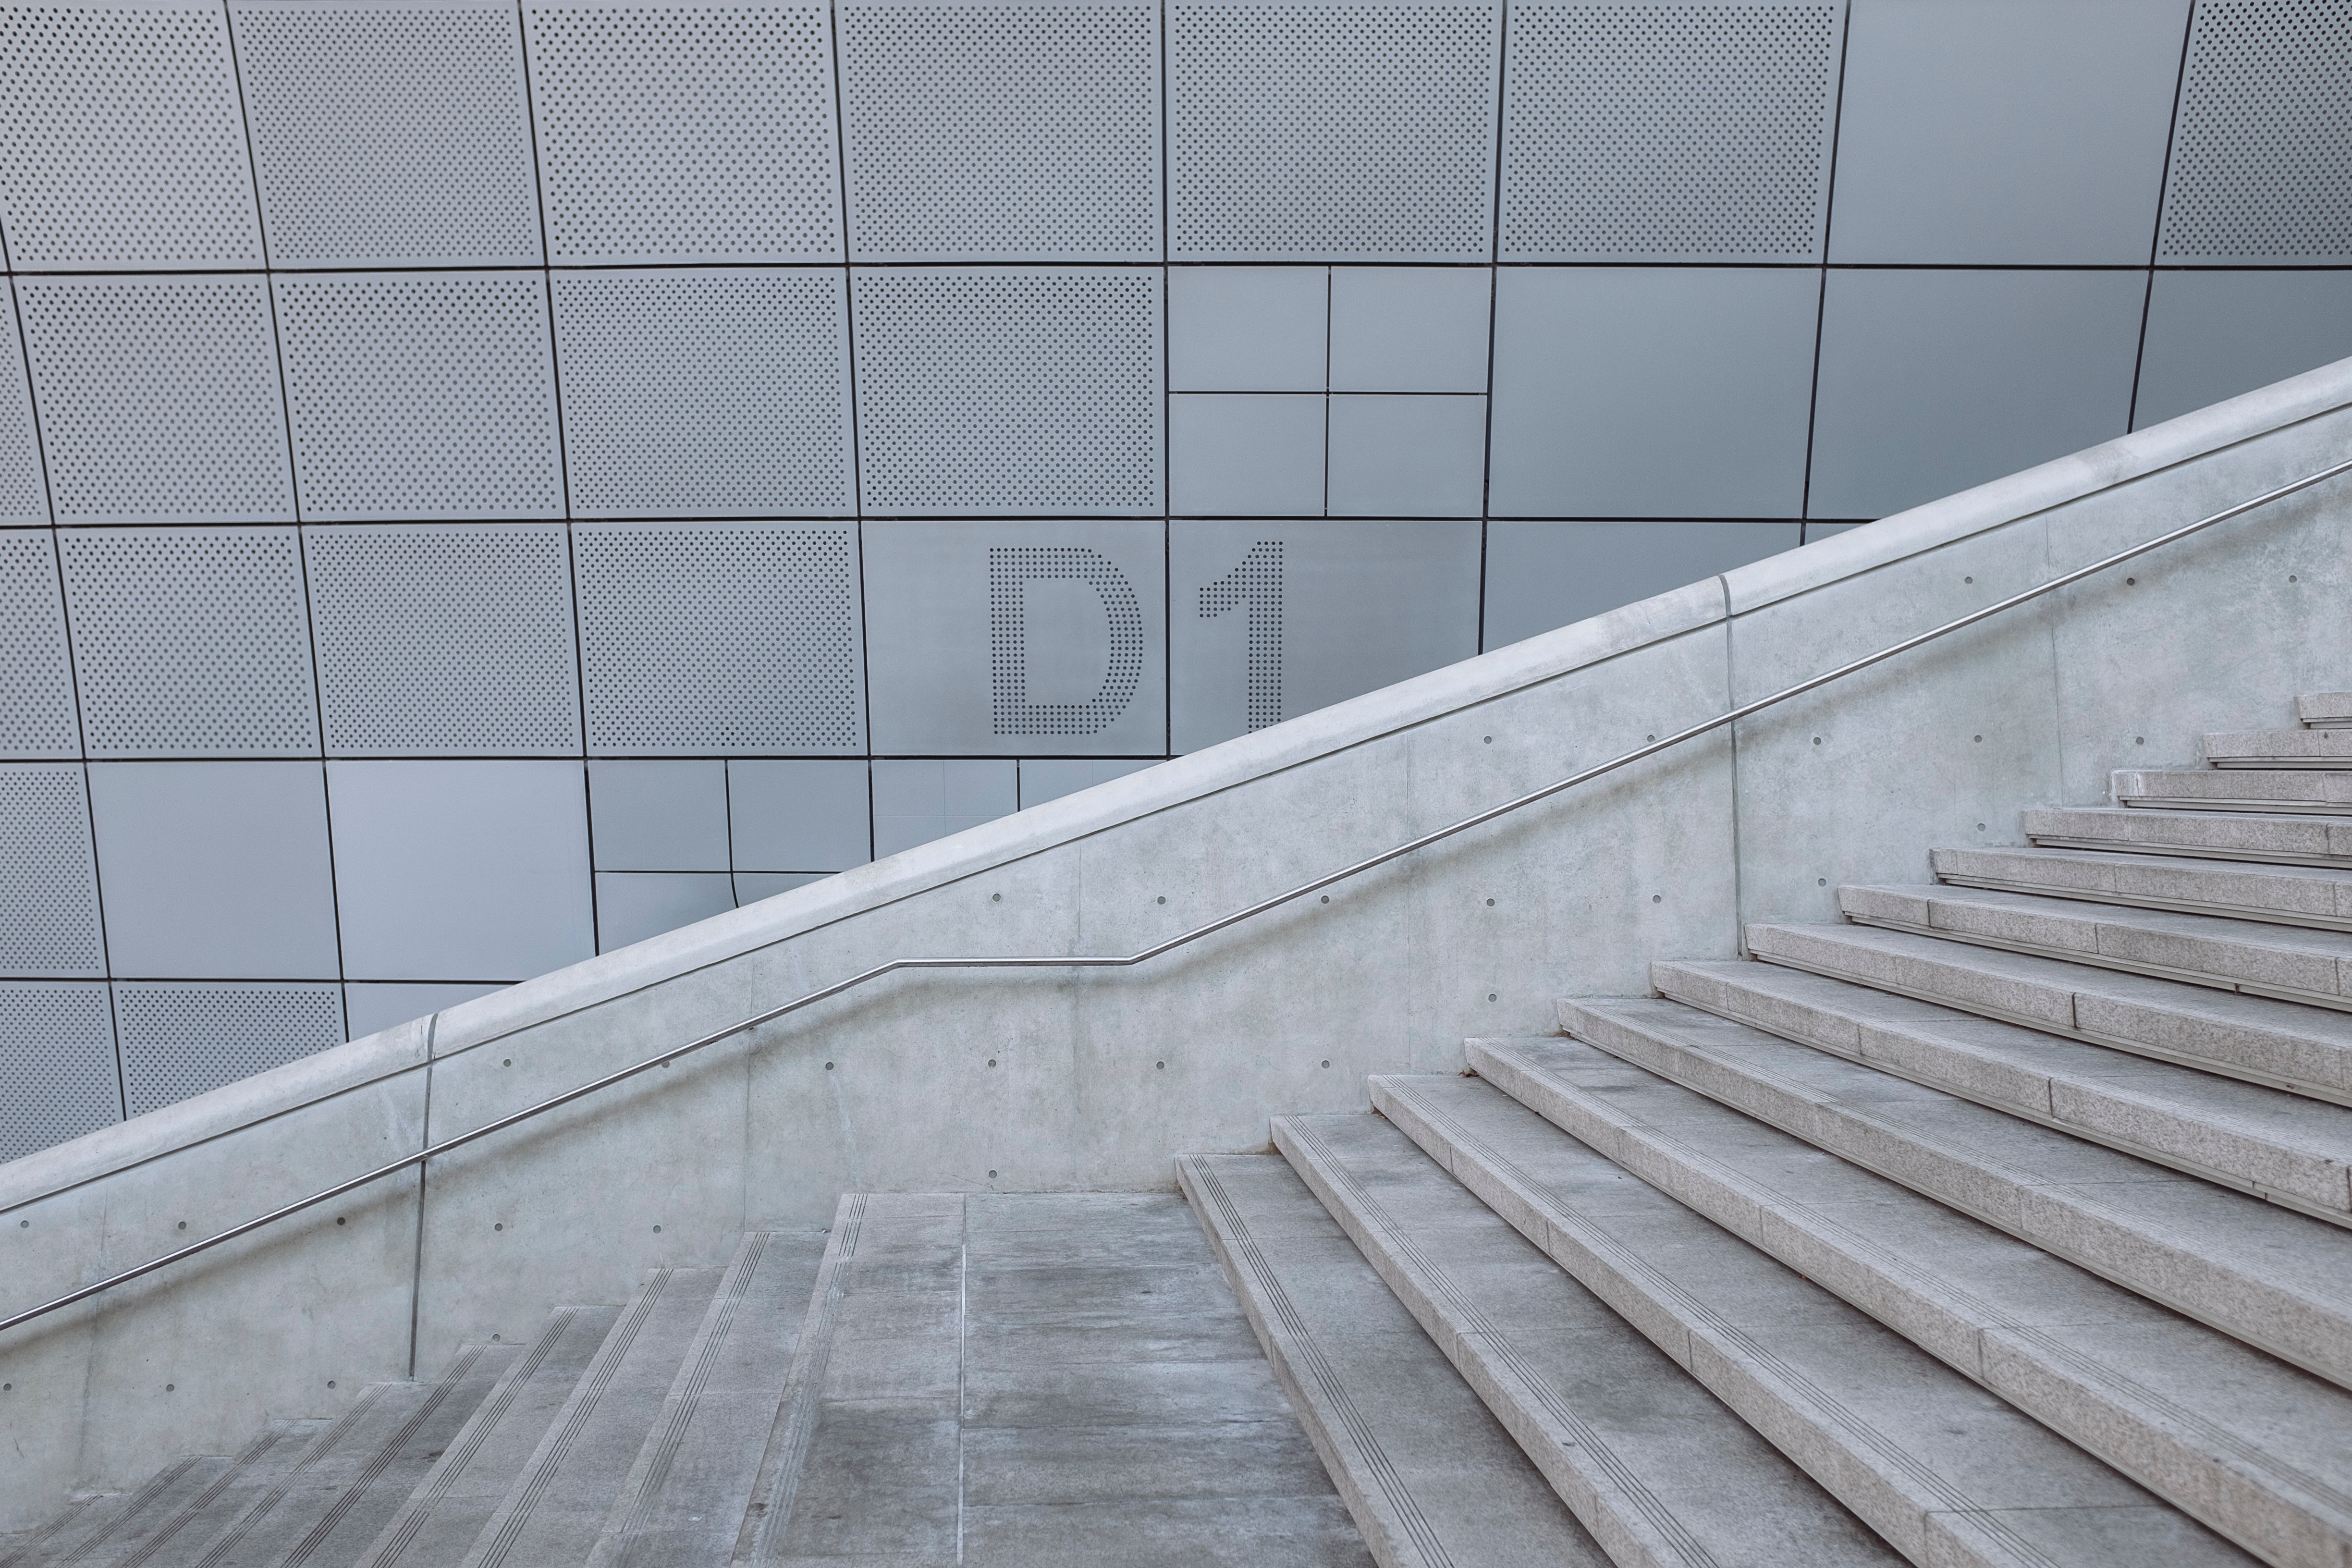
architecture, structure, wood, floor, roof, wall, line, facade, modern, material, concrete, handrail, stairs, patterns, flooring, baluster